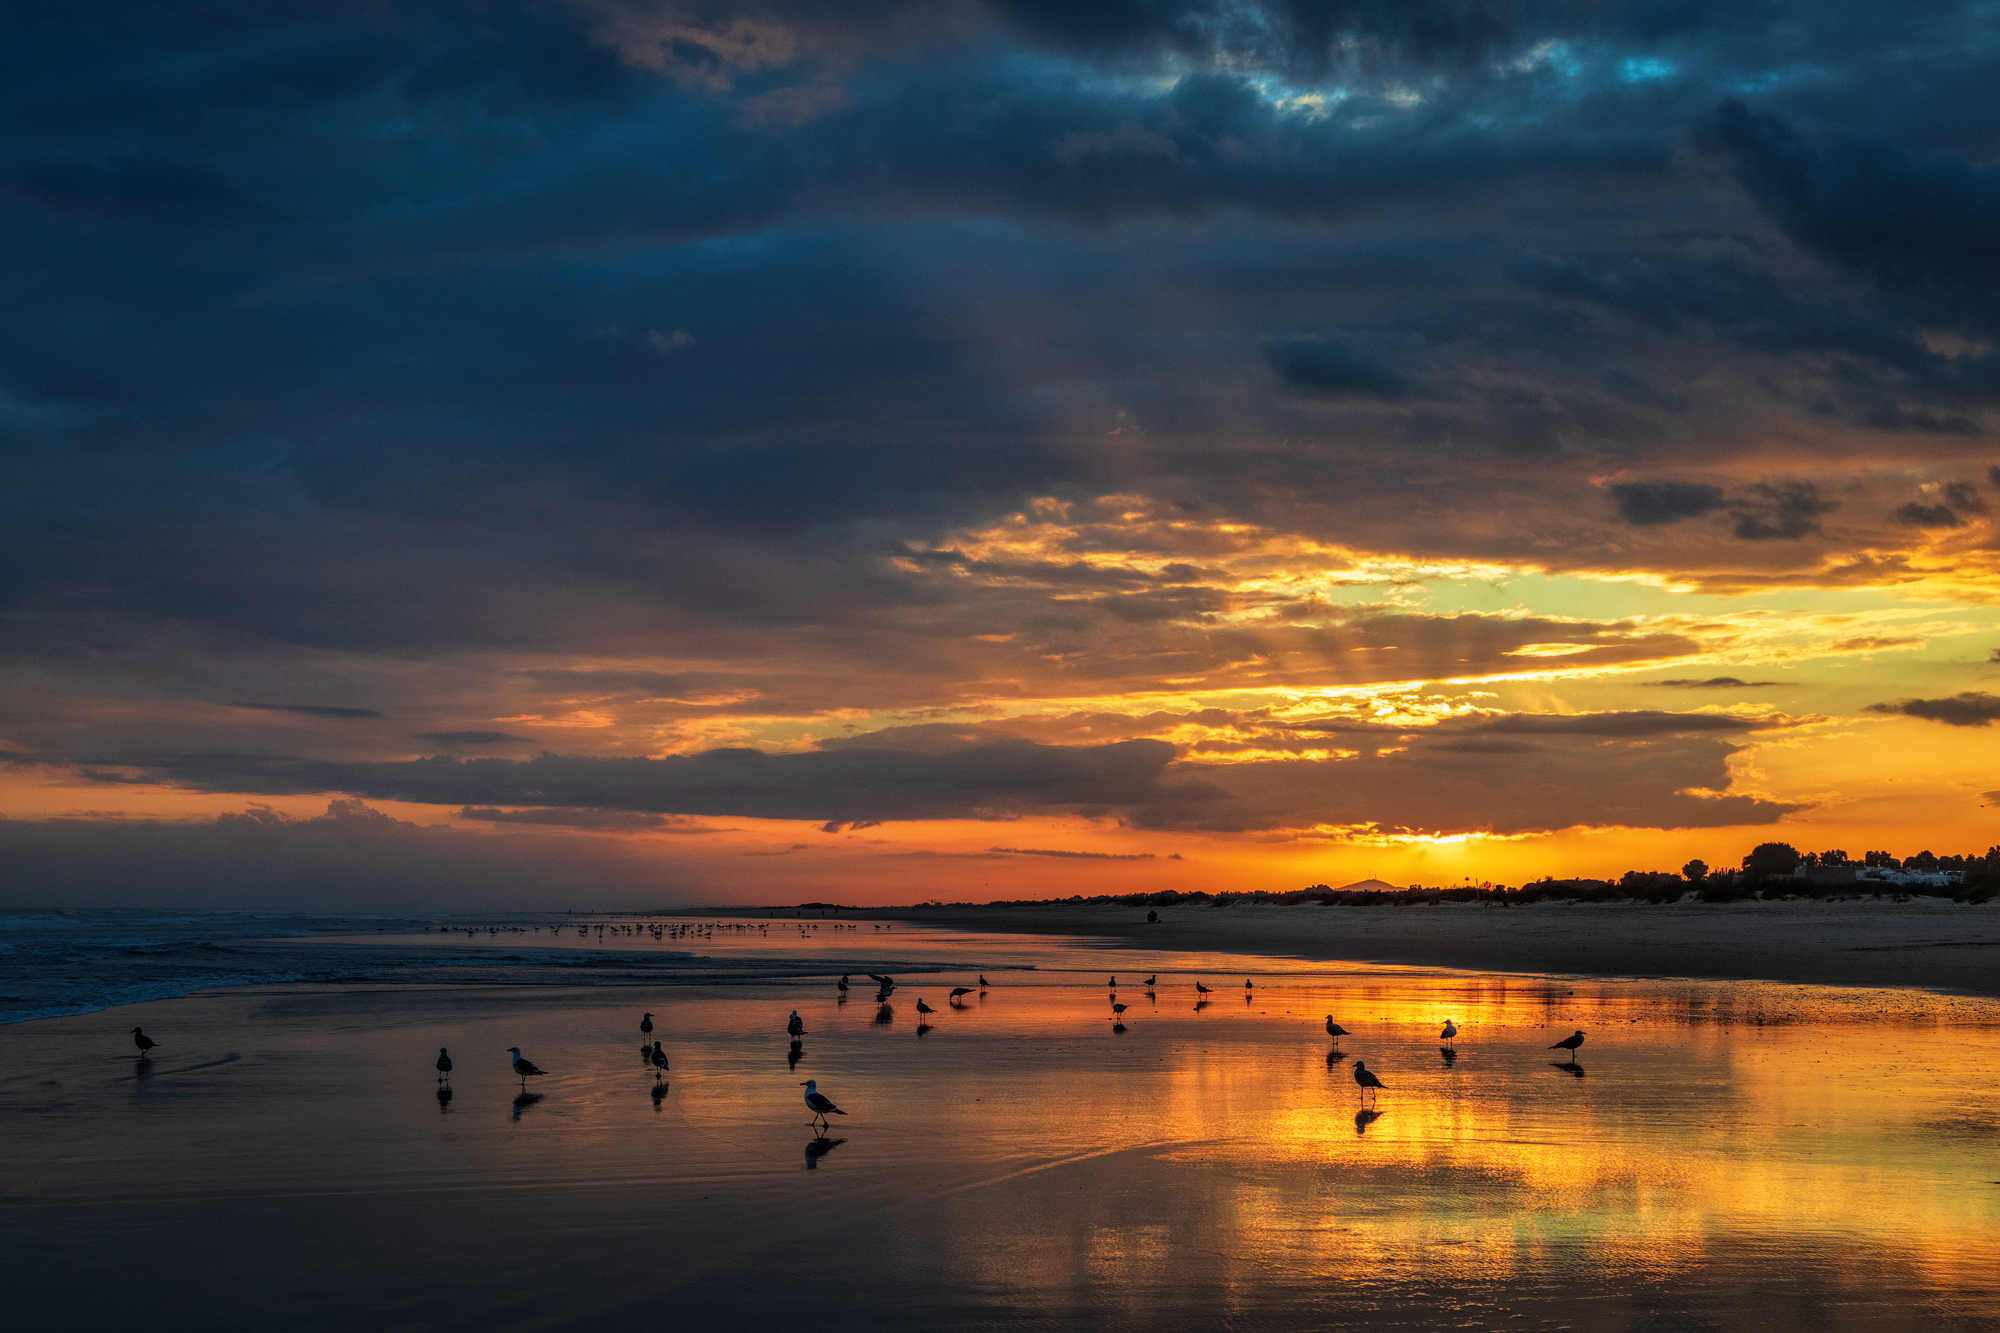
sunset, cloud, water, sky, atmosphere, ecoregion, nature, natural landscape, afterglow, orange, sunlight, red sky at morning, dusk, bird, lake, sunrise, cumulus, landscape, horizon, calm, wind wave, beach, shore, dawn, evening, meteorological phenomenon, reflection, reservoir, tree, ocean, coast, wave, loch, sun, sound, wetland, tropics, bay, tide, sea, wildlife, inlet, lake district